Elias Melka

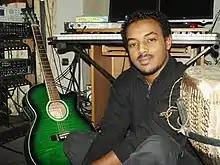
Elias at his studio

Elias Melka Geresu (Amharic: ኤሊያስ መልካ ገረሱ; 10 December 1977 – 4 October 2019) was an Ethiopian music composer, producer and songwriter. Elias became popular after successfully composing Teddy Afro's debut album "Abugida", which was released in 2001. He composed more than forty studio albums and worked with many influential singers in modern Ethiopian music history. Until his death on 4 October 2019, he had played a crucial role in the Ethiopian music industry.